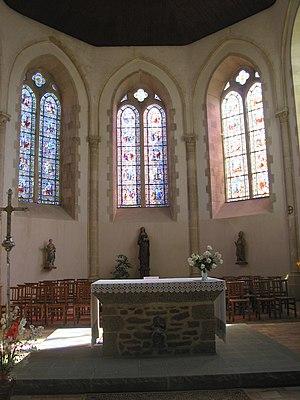
L'église Sainte-Suzanne est située à Sainte-Suzanne-et-Chammes en Mayenne. Elle appartient aujourd'hui à la communauté paroissiale de Saint-Barnabé-en-Charnie.